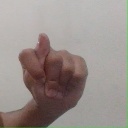
अक्षर: ट